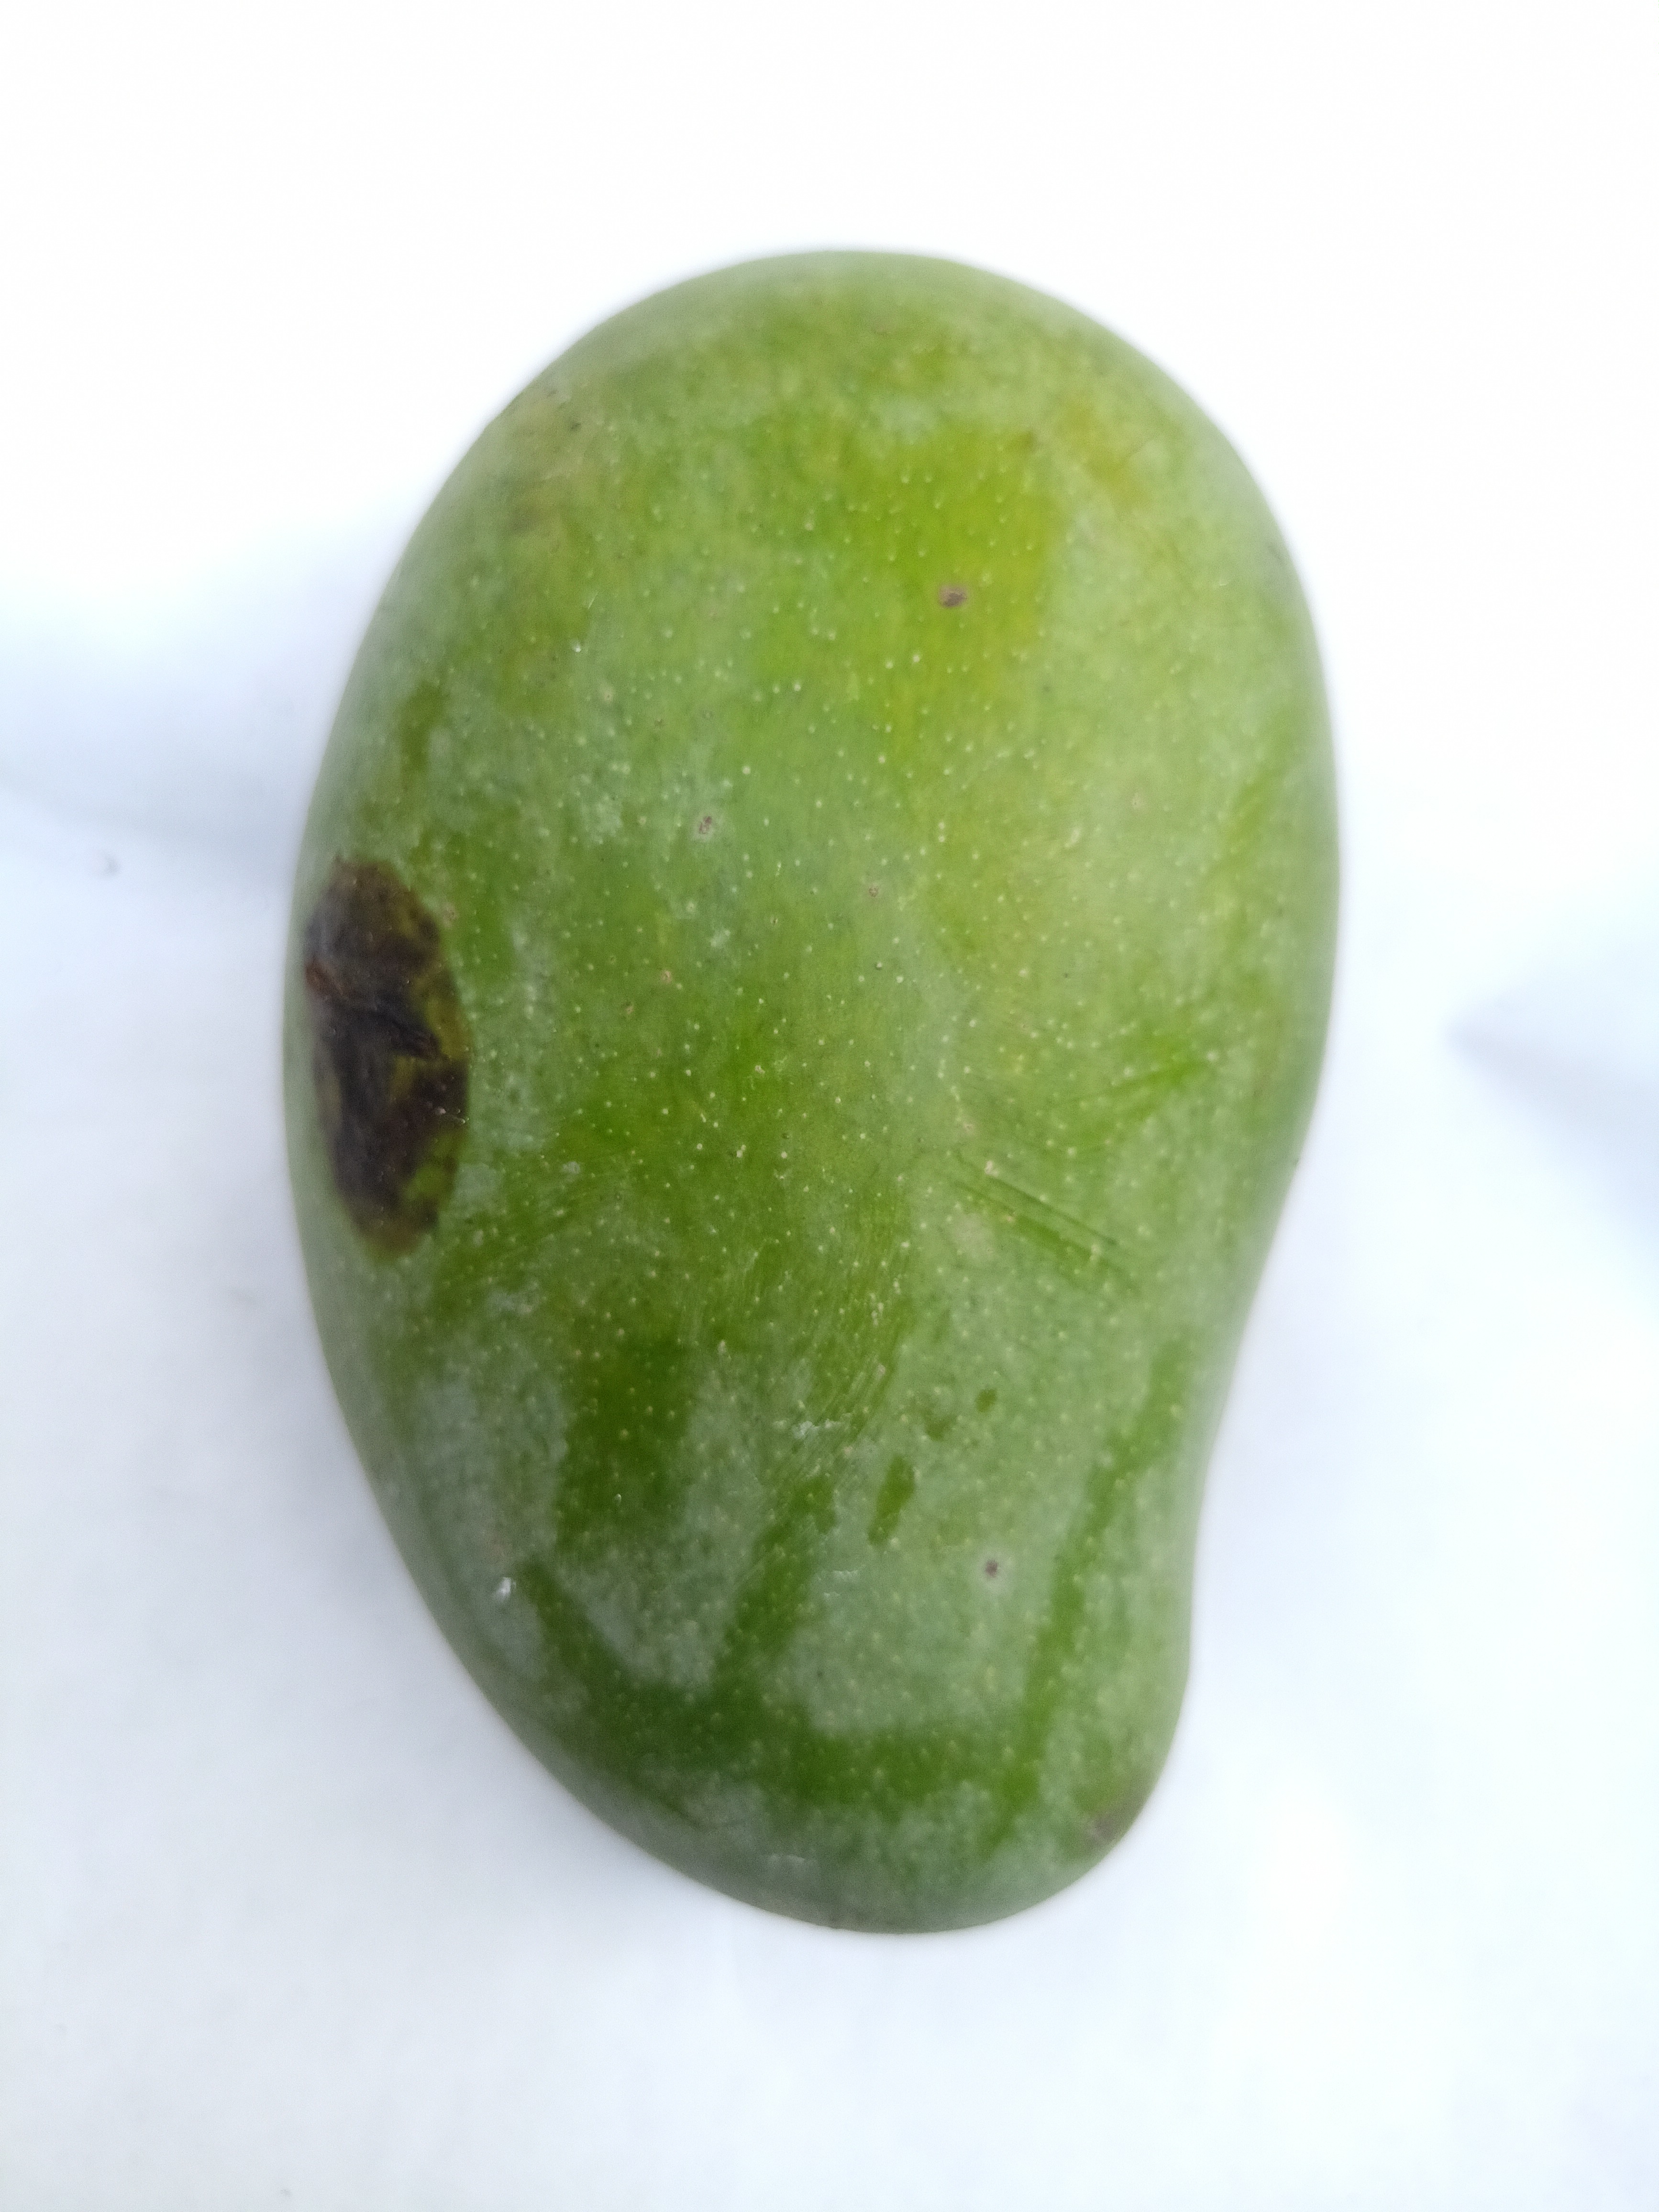
Mango variety: Amrapali